Yoruba art

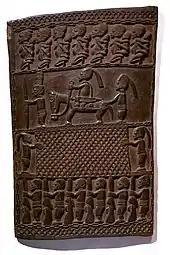

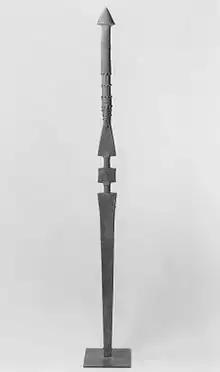
Iron and wood staff (Opa Orisha Oko); 19th century; Brooklyn Museum

The Orí-Inú, or the inner spiritual head, is very important to the Yoruba people. One's Orí-Inú is very important in terms of existing in the world. The priority goes to the Orí for any household. Thus, shrines are built in the houses. An Orí is visually represented through symbolic items within sacrifice or rituals, or more common in houses, would be terra cotta head figures. The Orí can usually determine the outcome of life for each person. Before being put into earth, each person must select their own Orí. Ajala may sometimes produce bad Orí, which this may affect the lives of those people. Sacrifices and rites happen as well in order to satisfy Orí-Isese, which is the supreme ruler over all Orí. The primary functions for sacrifices are to ward off evil and bring in good fortune and happiness.